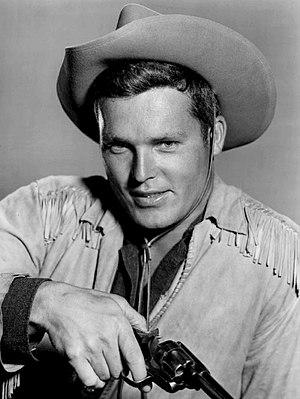
Ty Hardin, né Orton Whipple Hungerford Jr., est un acteur américain le 1ᵉʳ janvier 1930 à New York et mort le 3 août 2017 à Huntington Beach.